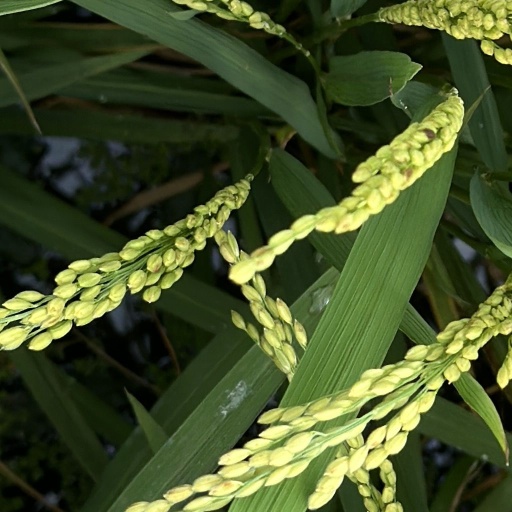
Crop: rice